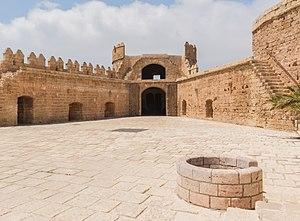
""Tour de la Poudrière"", cour, puits, Alcazaba, Almeria, Espagne